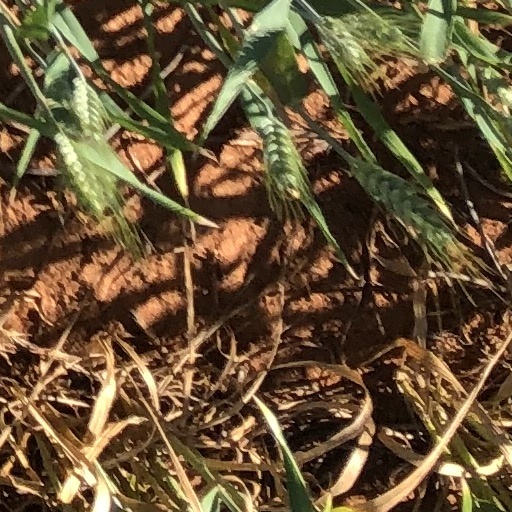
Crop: wheat